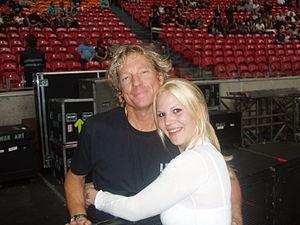
Dallas Schoo Dalton, connu sous le nom Dallas Schoo, est un guitariste américain. Il est le technicien de guitare de The Edge du groupe U2 depuis la deuxième partie de leur tournée Joshua Tree World Tour en 1987.